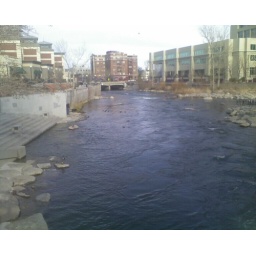
On a bridge over the river walk in Reno